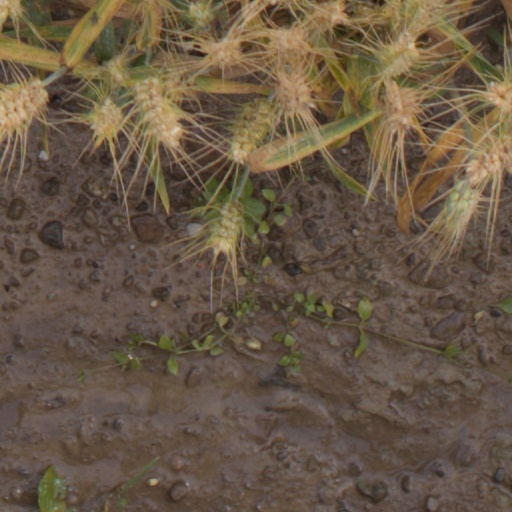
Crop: wheat